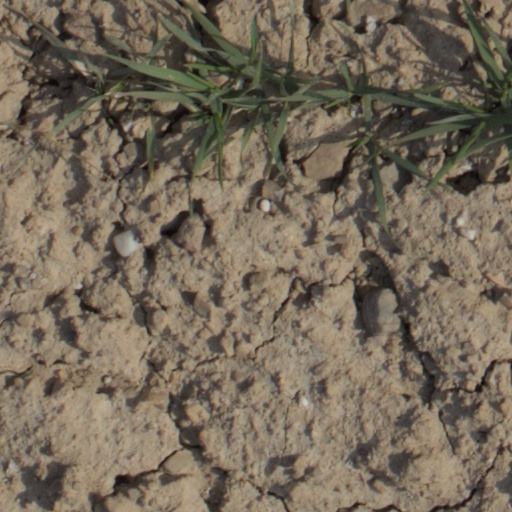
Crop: wheat